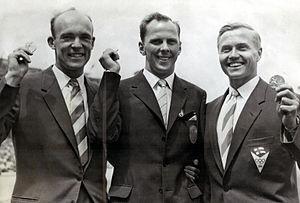
Lars Göran Ivar Hall était un athlète suédois, champion olympique de pentathlon moderne.